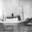
Label: ship